Geography of Ghana

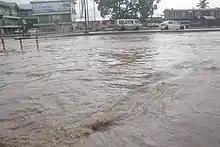

During summer in the northern hemisphere, a warm and moist maritime air mass intensifies and pushes northward across the country. A low-pressure belt, or intertropical front, in the airmass brings warm air, rain, and prevailing winds from the southwest. As the sun returns south across the equator, the dry, dusty, tropical continental front, or harmattan, prevails. Climatic conditions across the country are hardly uniform. The Kwahu Plateau, which marks the northernmost extent of the forest area, also serves as an important climatic divide. To its north, two distinct seasons occur. The harmattan season, with its dry, hot days and relatively cool nights from November to late March or April, is followed by a wet period that reaches its peak in late August or September. To the south and southwest of the Kwahu Plateau, where the annual mean rainfall from north to south ranges from , four separate seasons occur. Heavy rains fall from about April through late June. After a relatively short dry period in August, another rainy season begins in September and lasts through November, before the longer harmattan season sets in to complete the cycle.